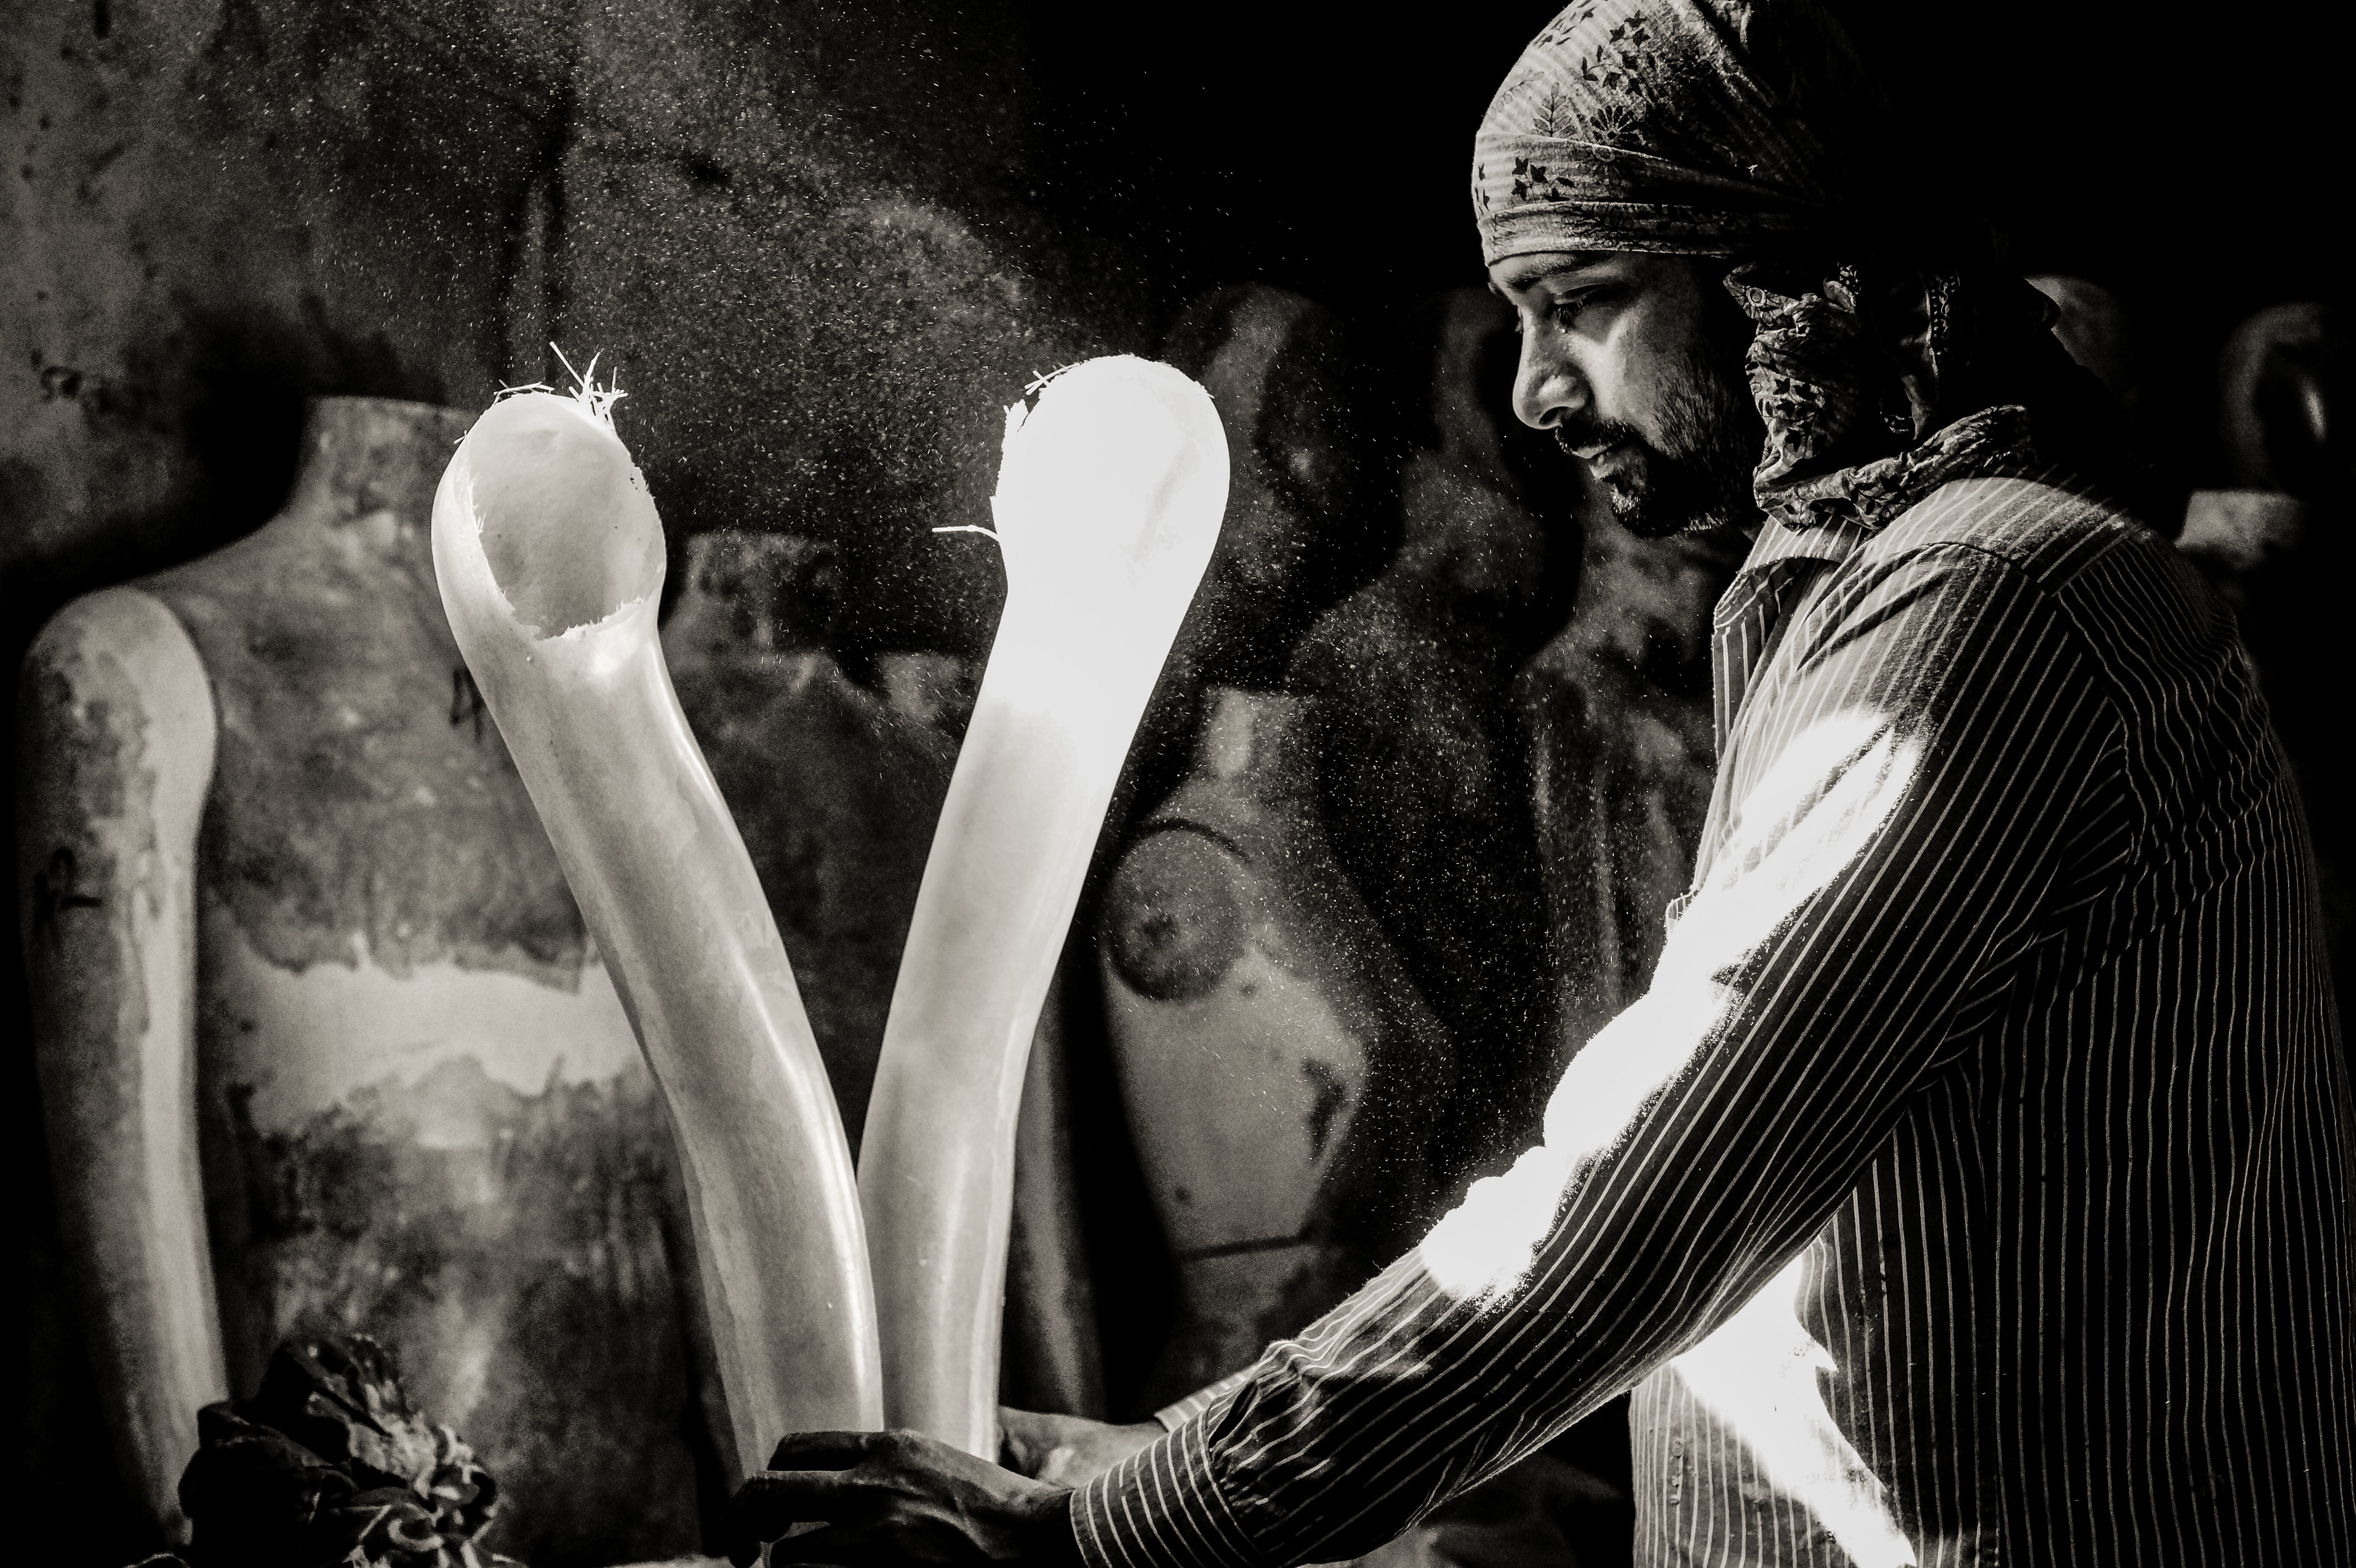
black and white, photography, darkness, black, monochrome, photograph, monochrome photography, film noir